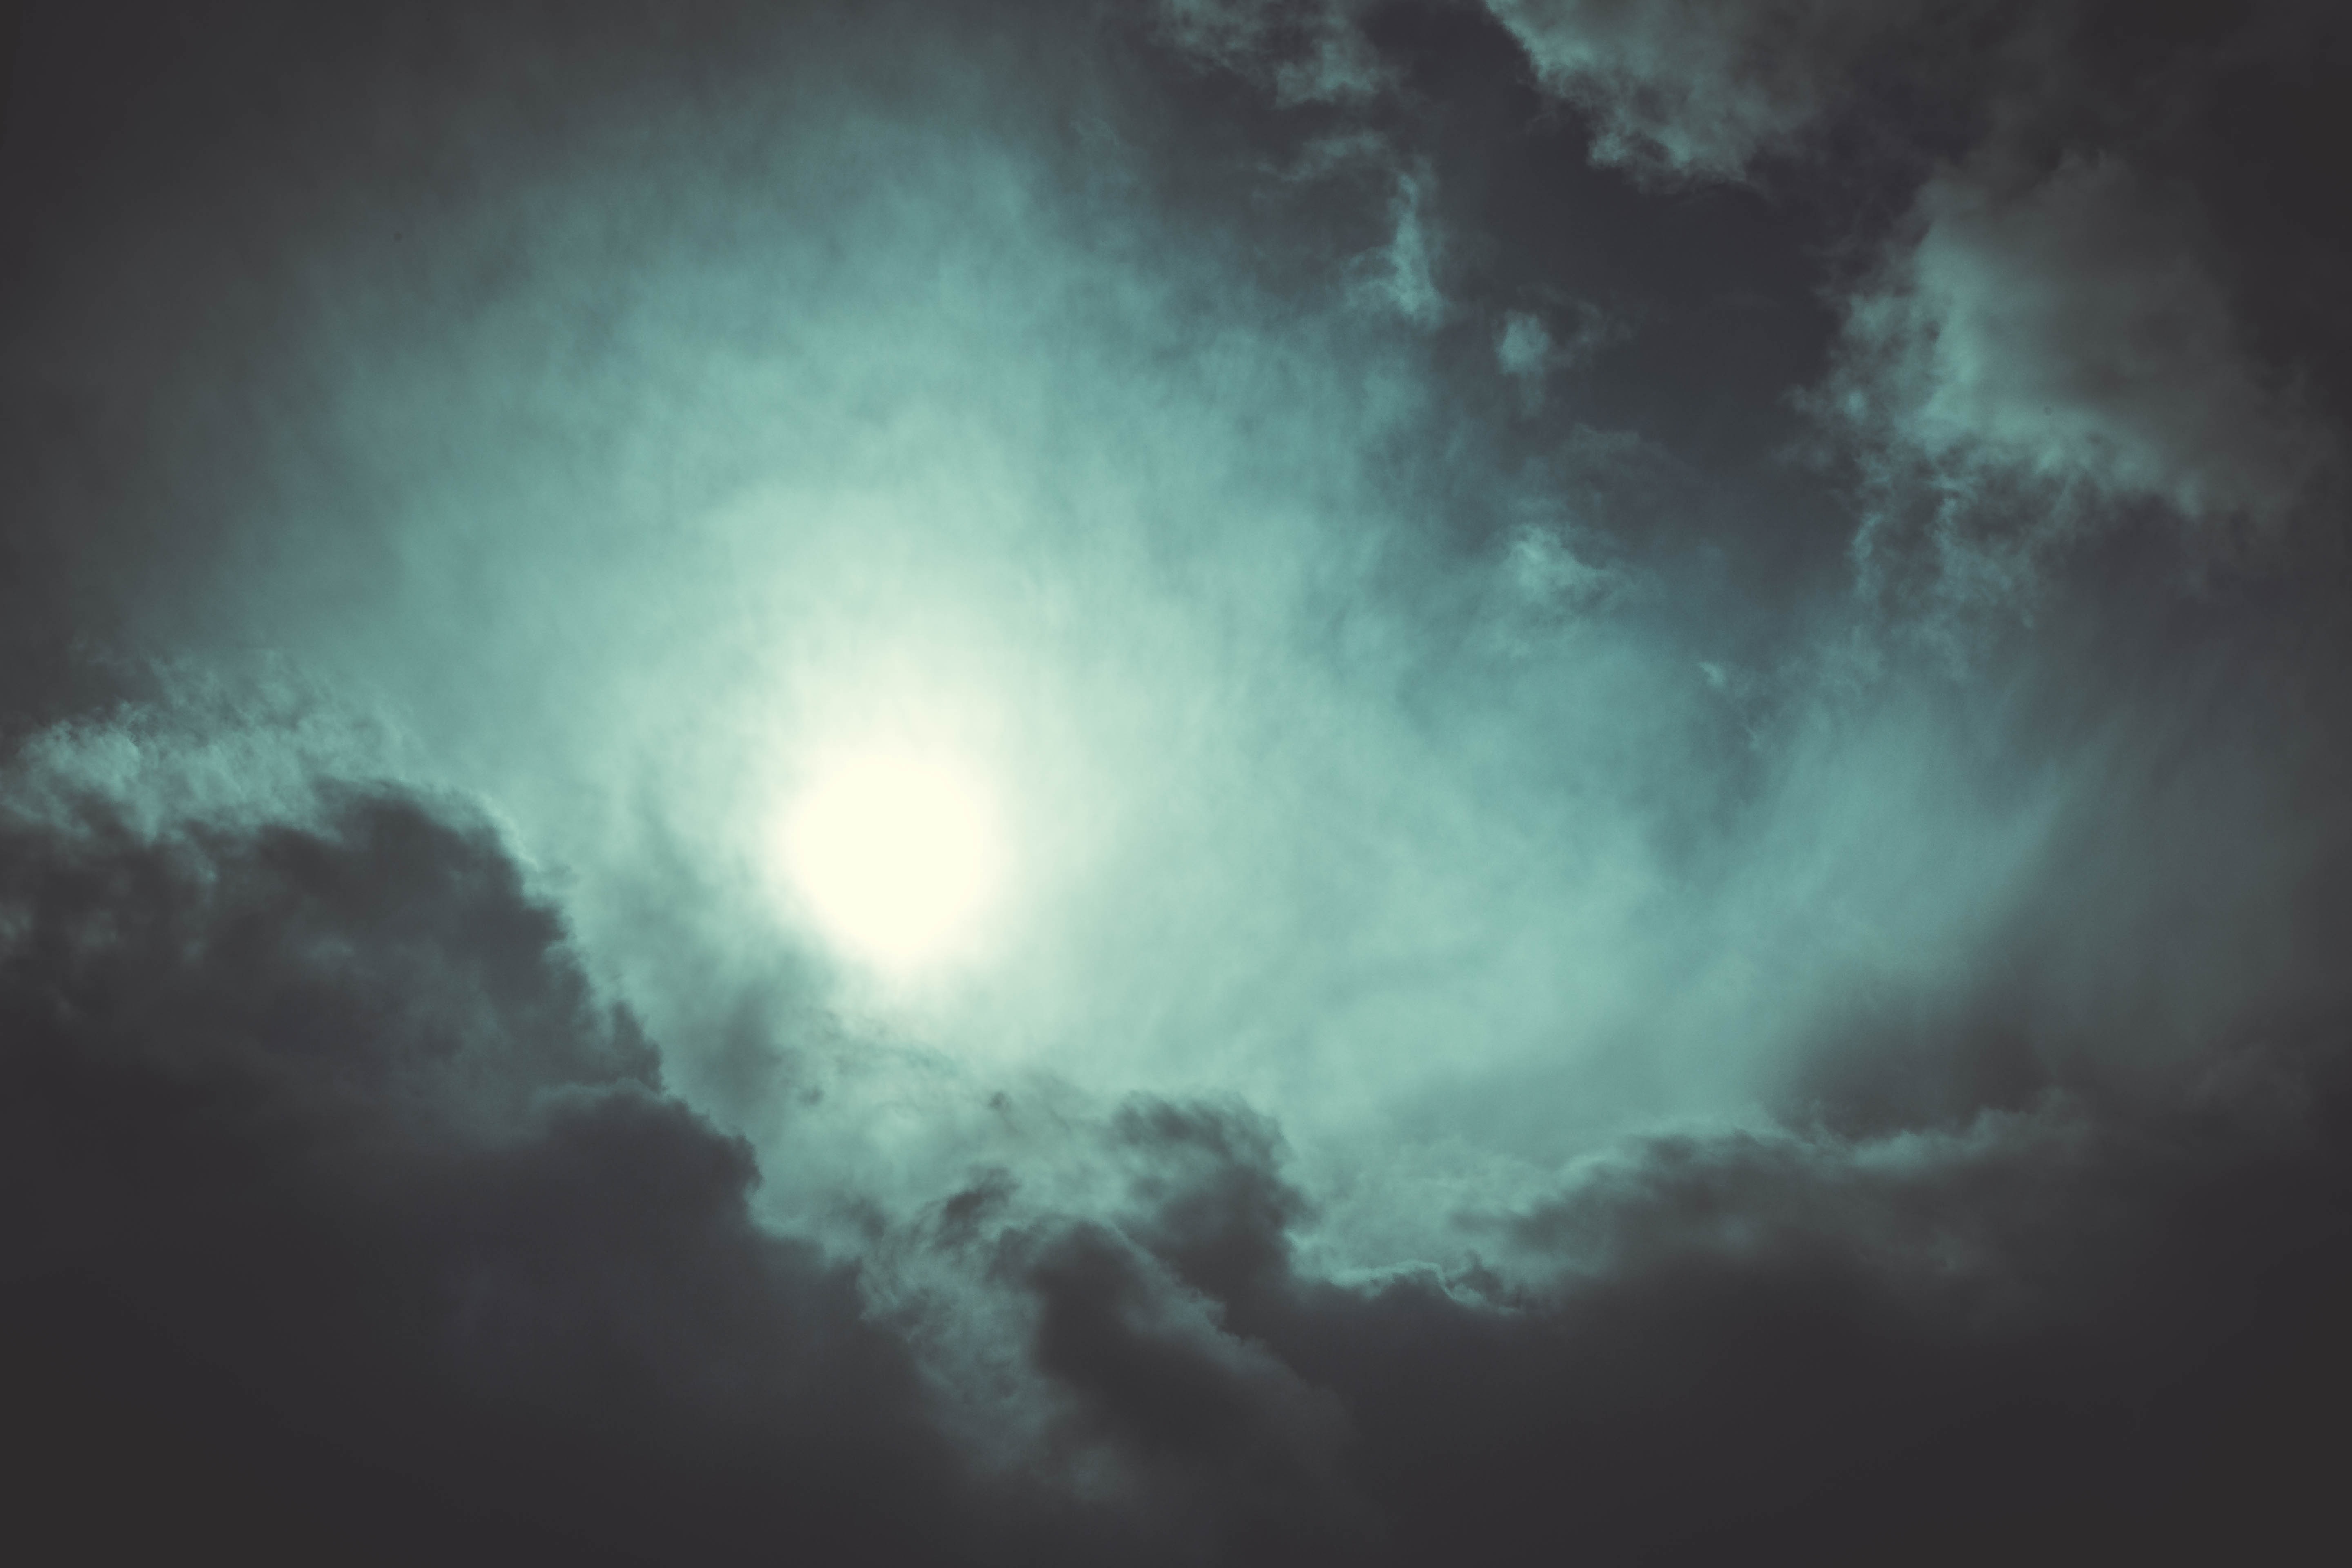
nature, winter, light, cloud, sky, fog, cloudy, air, texture, wind, atmosphere, photo, weather, storm, clouds, dramatic, forward, phenomenon, cloudiness, meteorological phenomenon